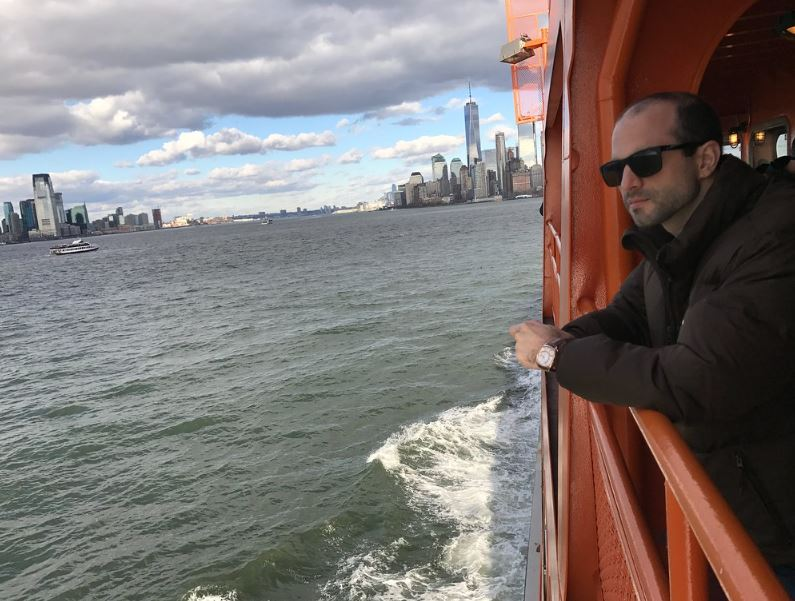
Fire: no
Smoke: no